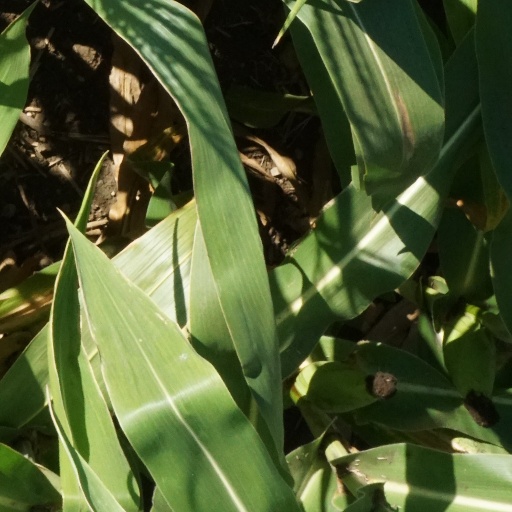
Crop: maize; corn